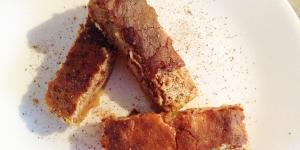
bizcocho de limon y canela casero